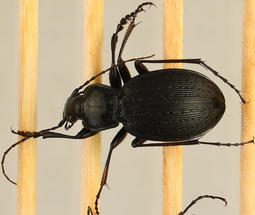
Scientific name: Carabus goryi
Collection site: Mountain Lake Biological Station NEON (MLBS), plot MLBS_009